Kikuchi Yōsai

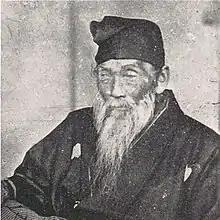

, also known as Kikuchi Takeyasu and Kawahara Ryōhei, was a Japanese painter most famous for his monochrome portraits of historical figures.